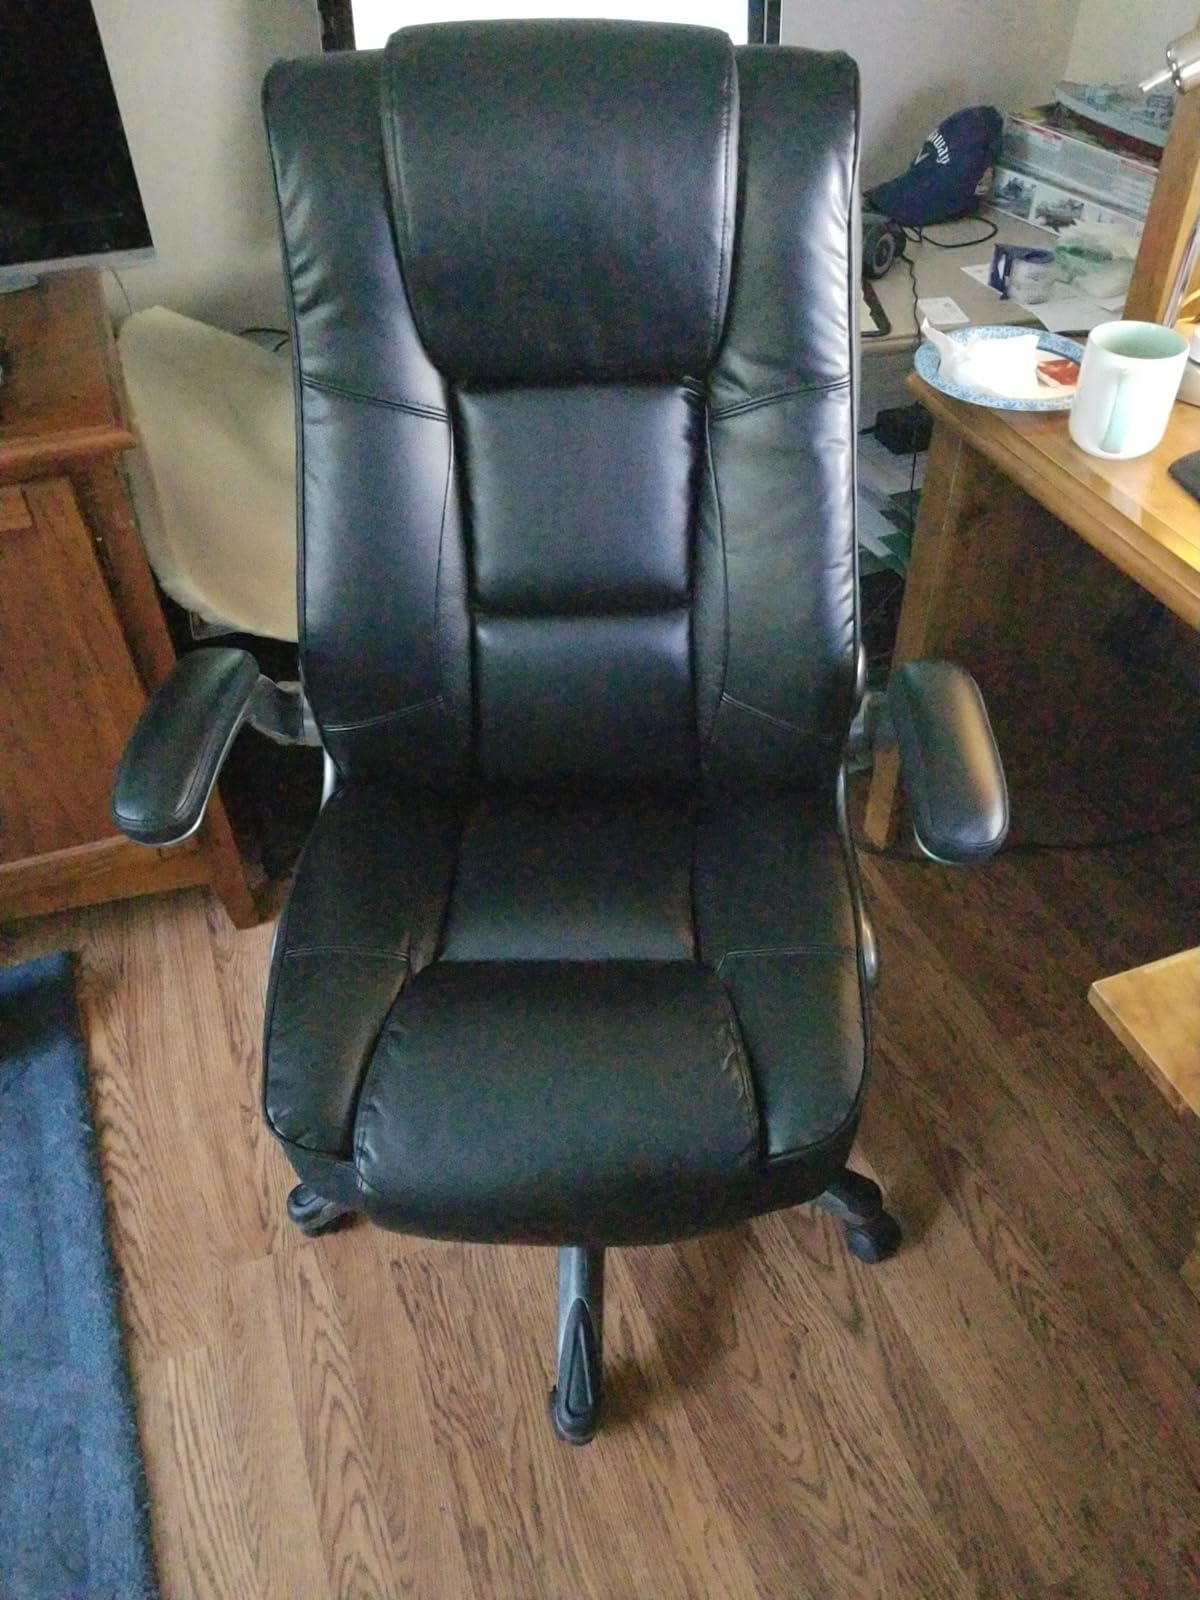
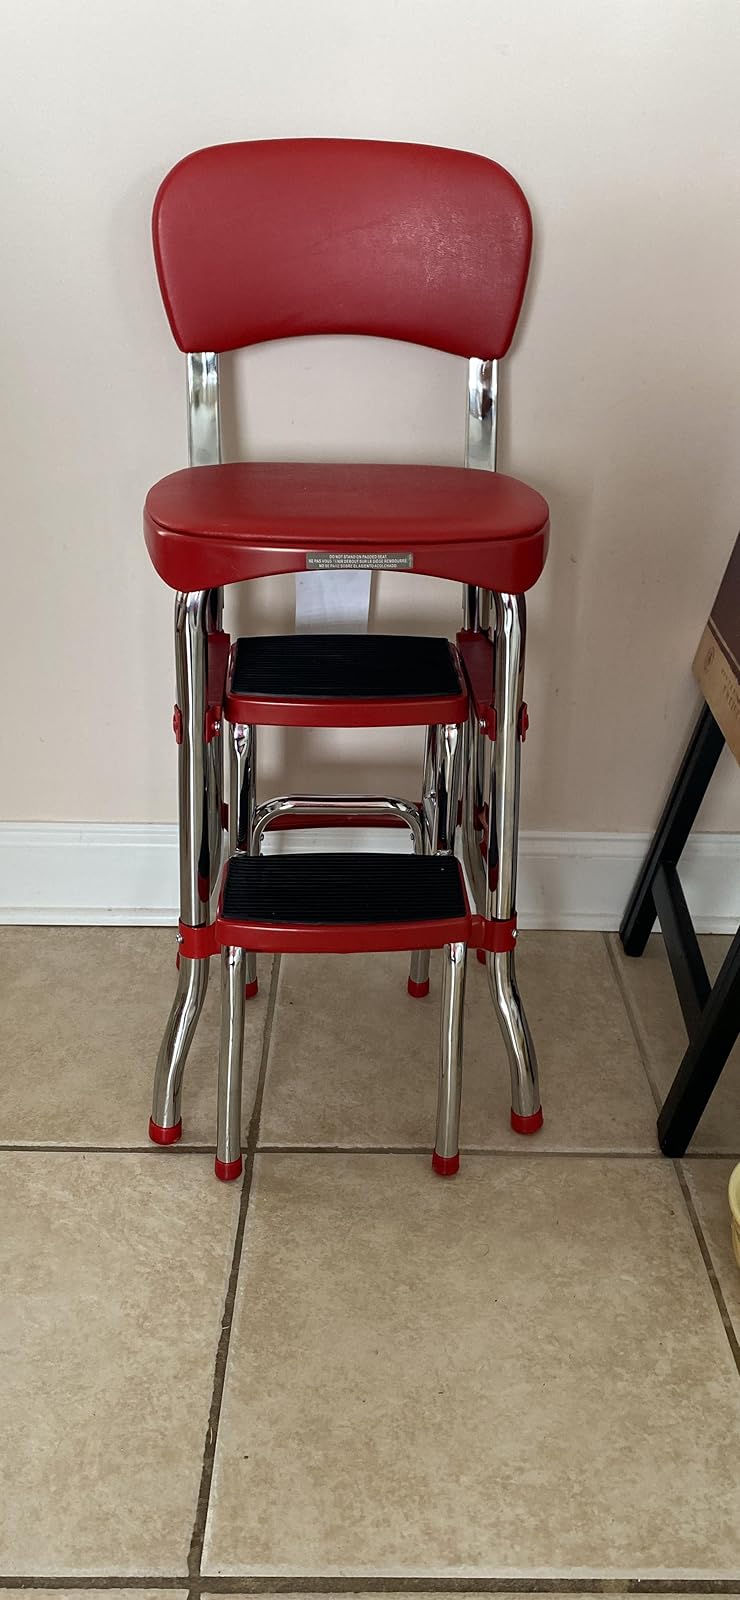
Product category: items_chair
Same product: no